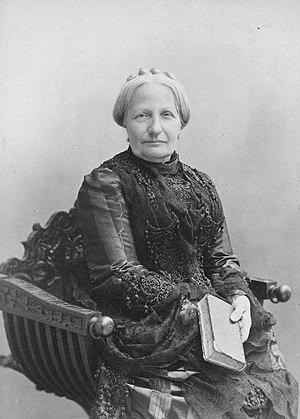
Thérèse-Christine de Siciles (1822-1889).